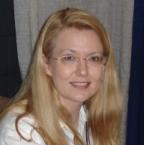
Age: 43